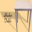
Label: table